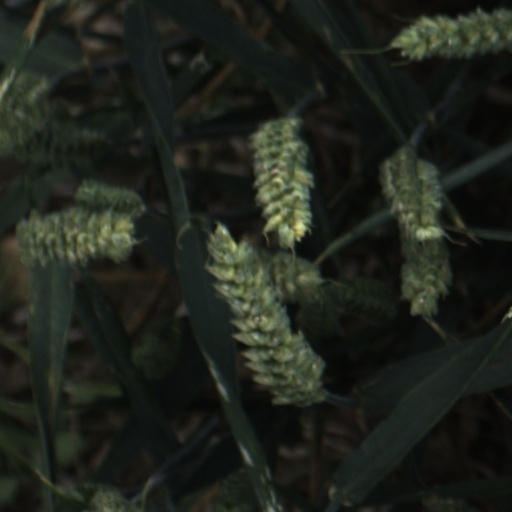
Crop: wheat